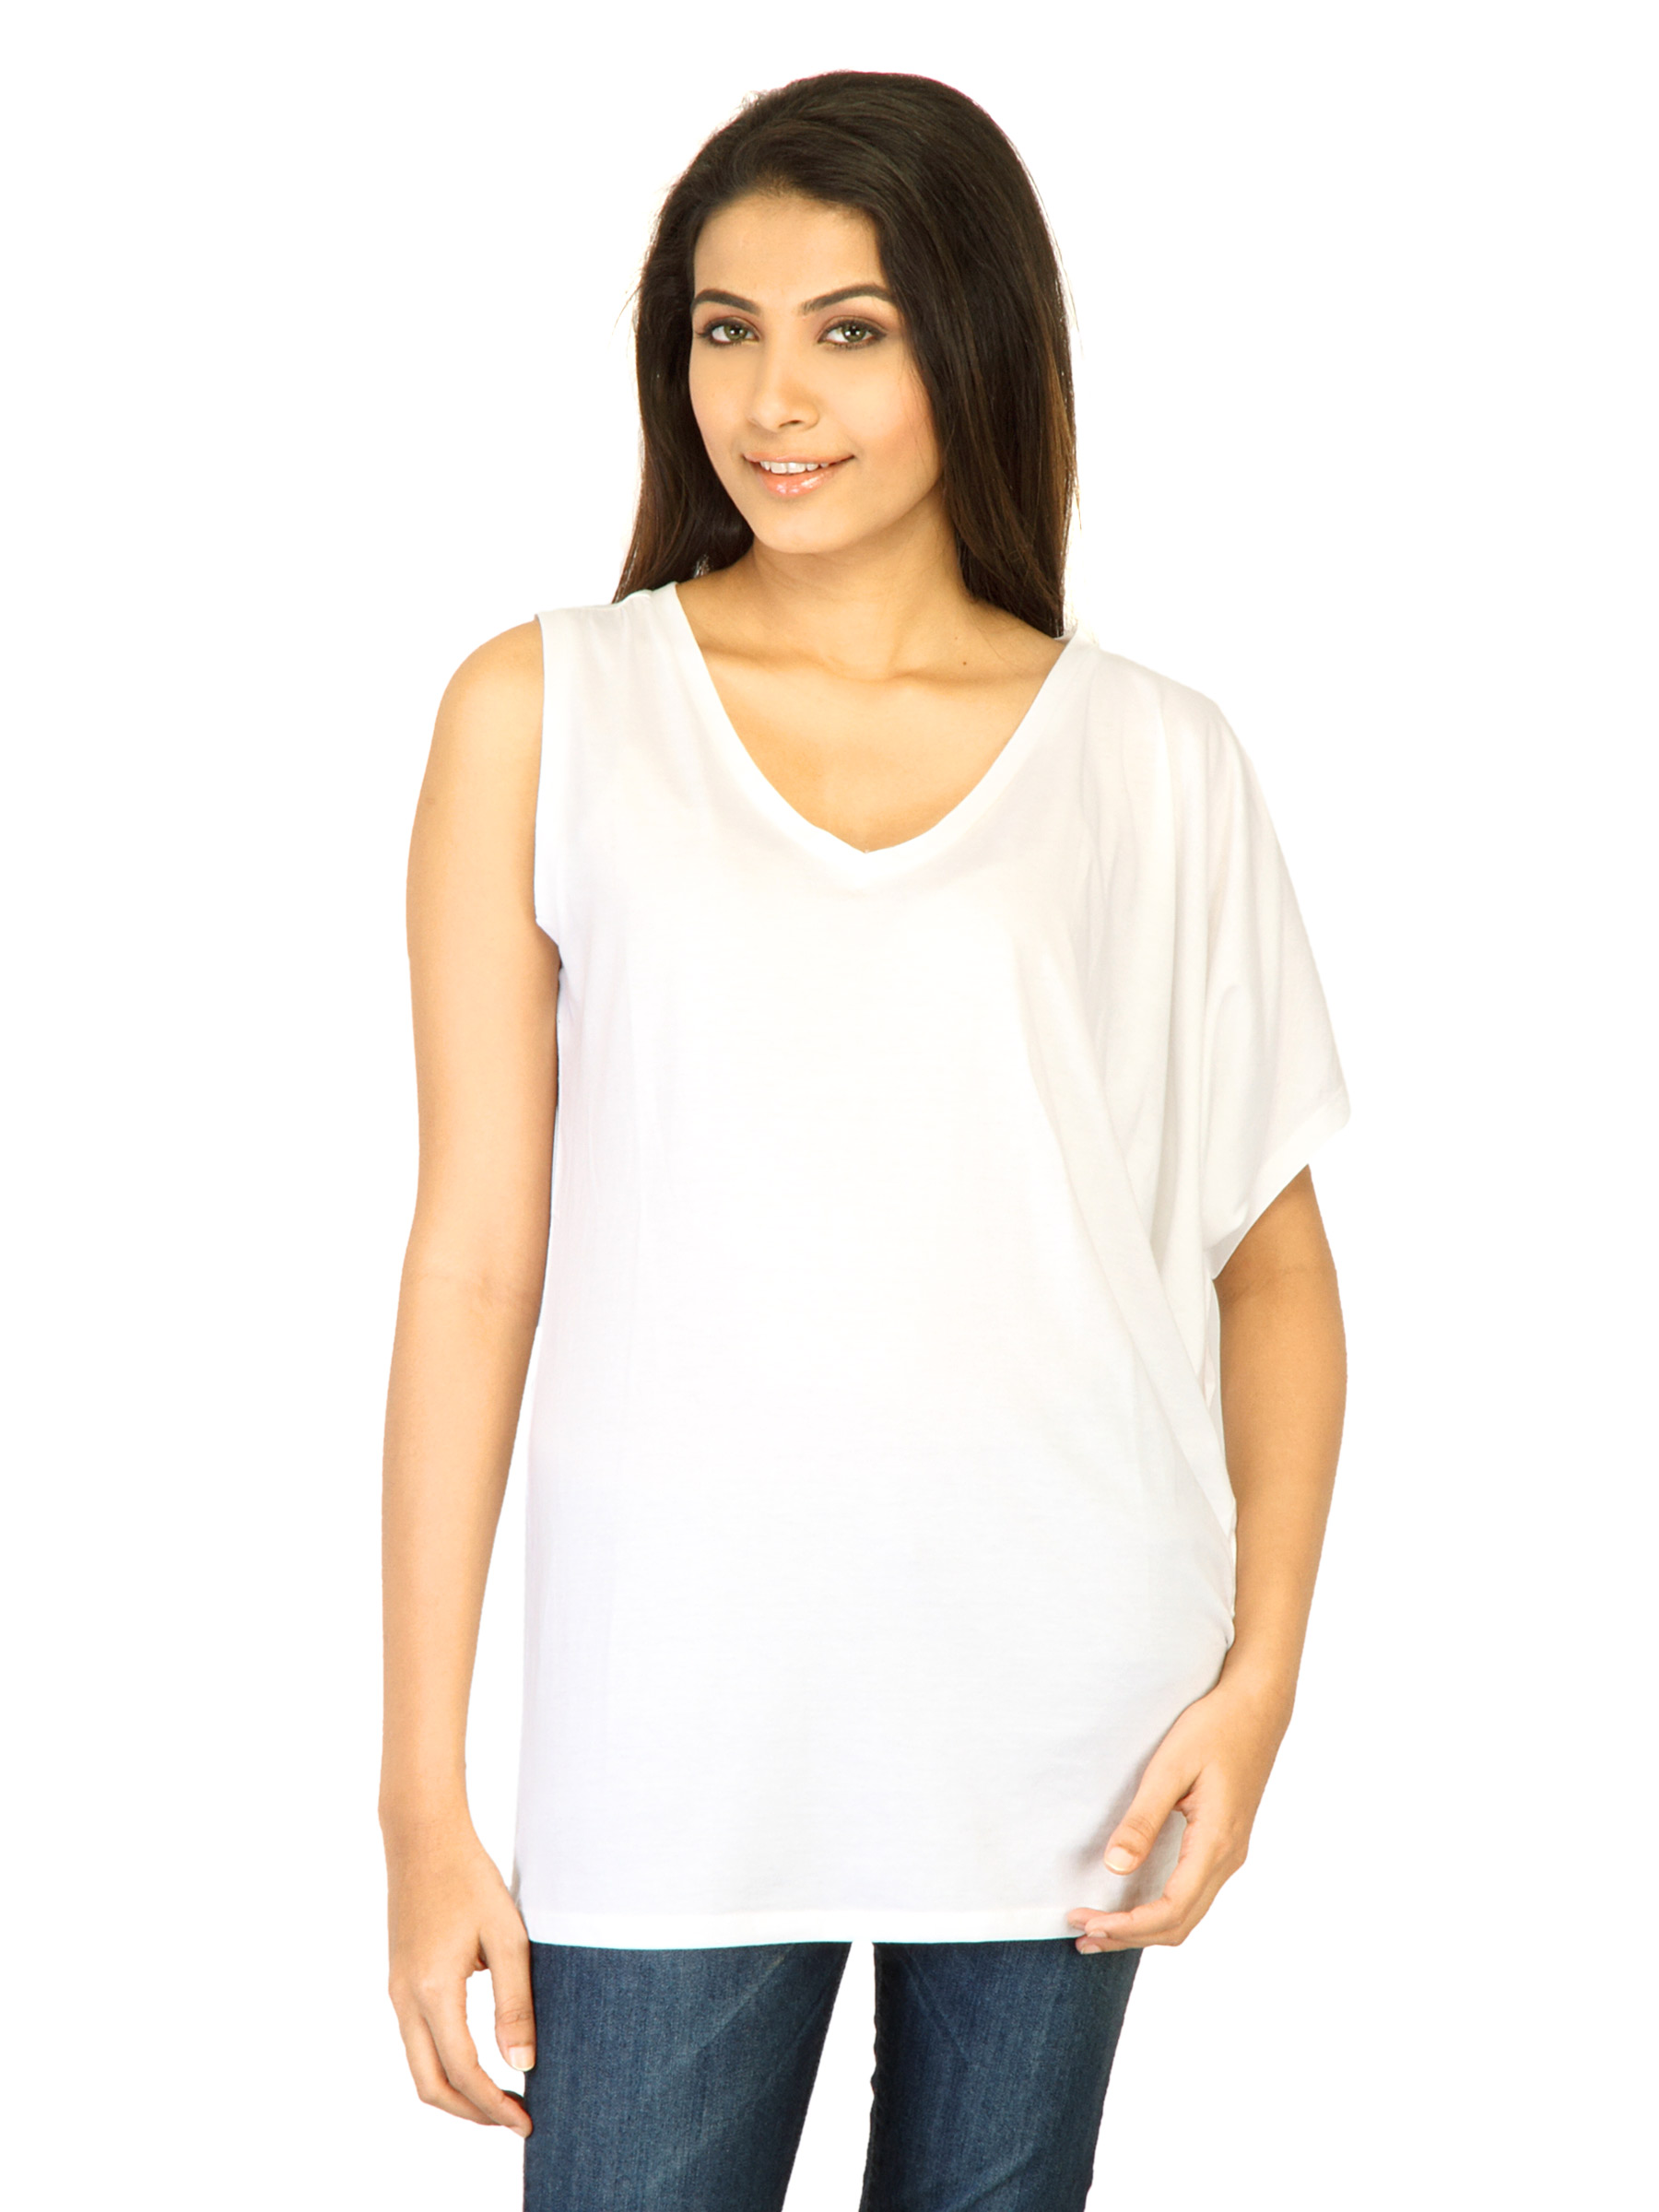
United Colors of Benetton Women Solid White Tops
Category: Apparel / Topwear / Tops
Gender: Women
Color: White
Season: Summer 2011
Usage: Casual